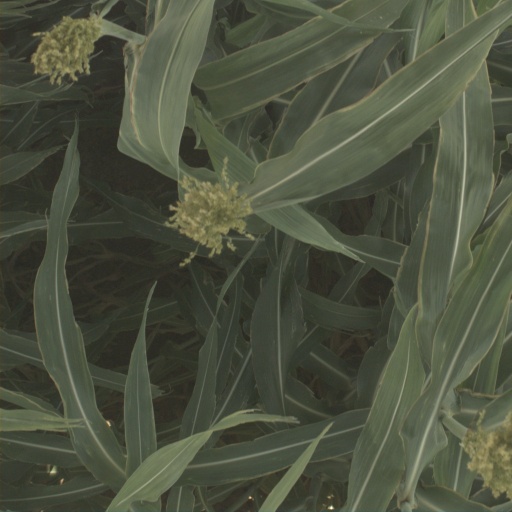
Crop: sorghum